Washington Mutual

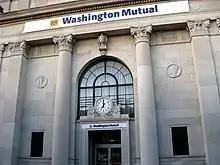
Former Dime Savings Bank branch in Brooklyn, New York

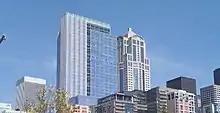
The WaMu Tower (center right) in downtown Seattle was WaMu's corporate headquarters from 1988 until 2006, when the company moved into the new WaMu Center (center left). These buildings have since been renamed; WaMu Tower is now known as 1201 Third Avenue and WaMu Center is now known as Russell Investments Center.

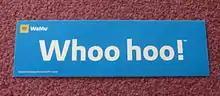
A promotional WaMu "Whoo hoo!" bumper sticker.

After the acquisition of Murphey Favre, WaMu made numerous acquisitions with the aim of expanding the corporation. By acquiring companies including PNC Mortgage, Fleet Mortgage and Homeside Lending, WaMu became the third-largest mortgage lender in the U.S. With the acquisition of Providian Financial Corporation in October 2005, WaMu became the nation's 9th-largest credit-card company.